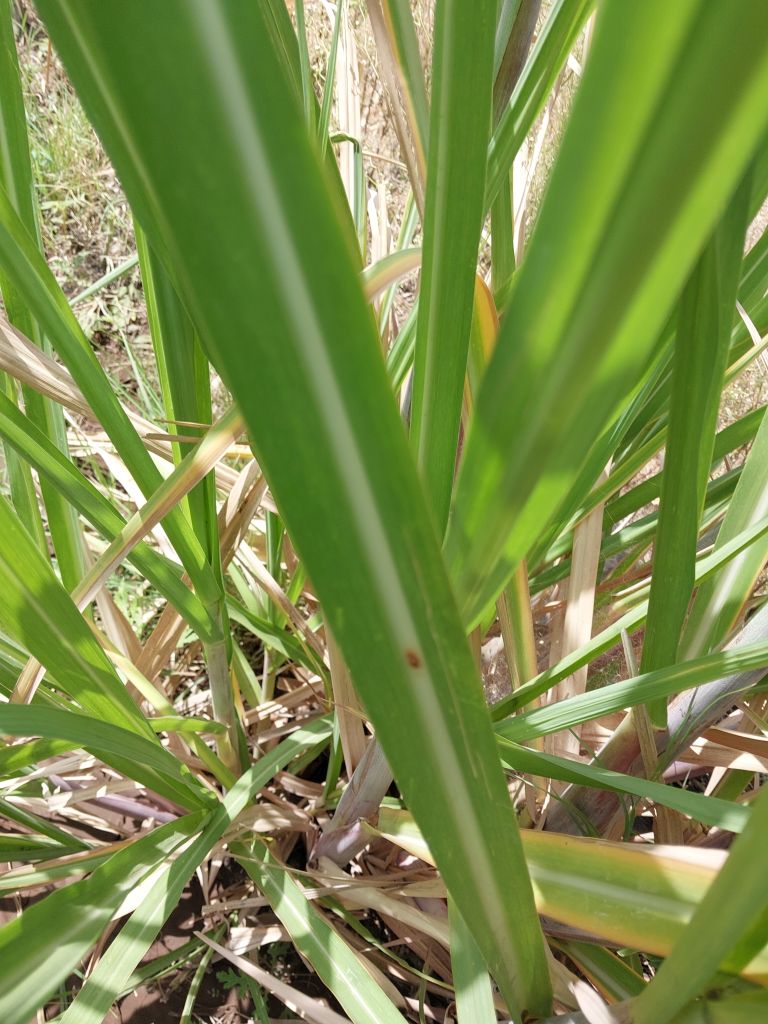
Label: Brown Spot